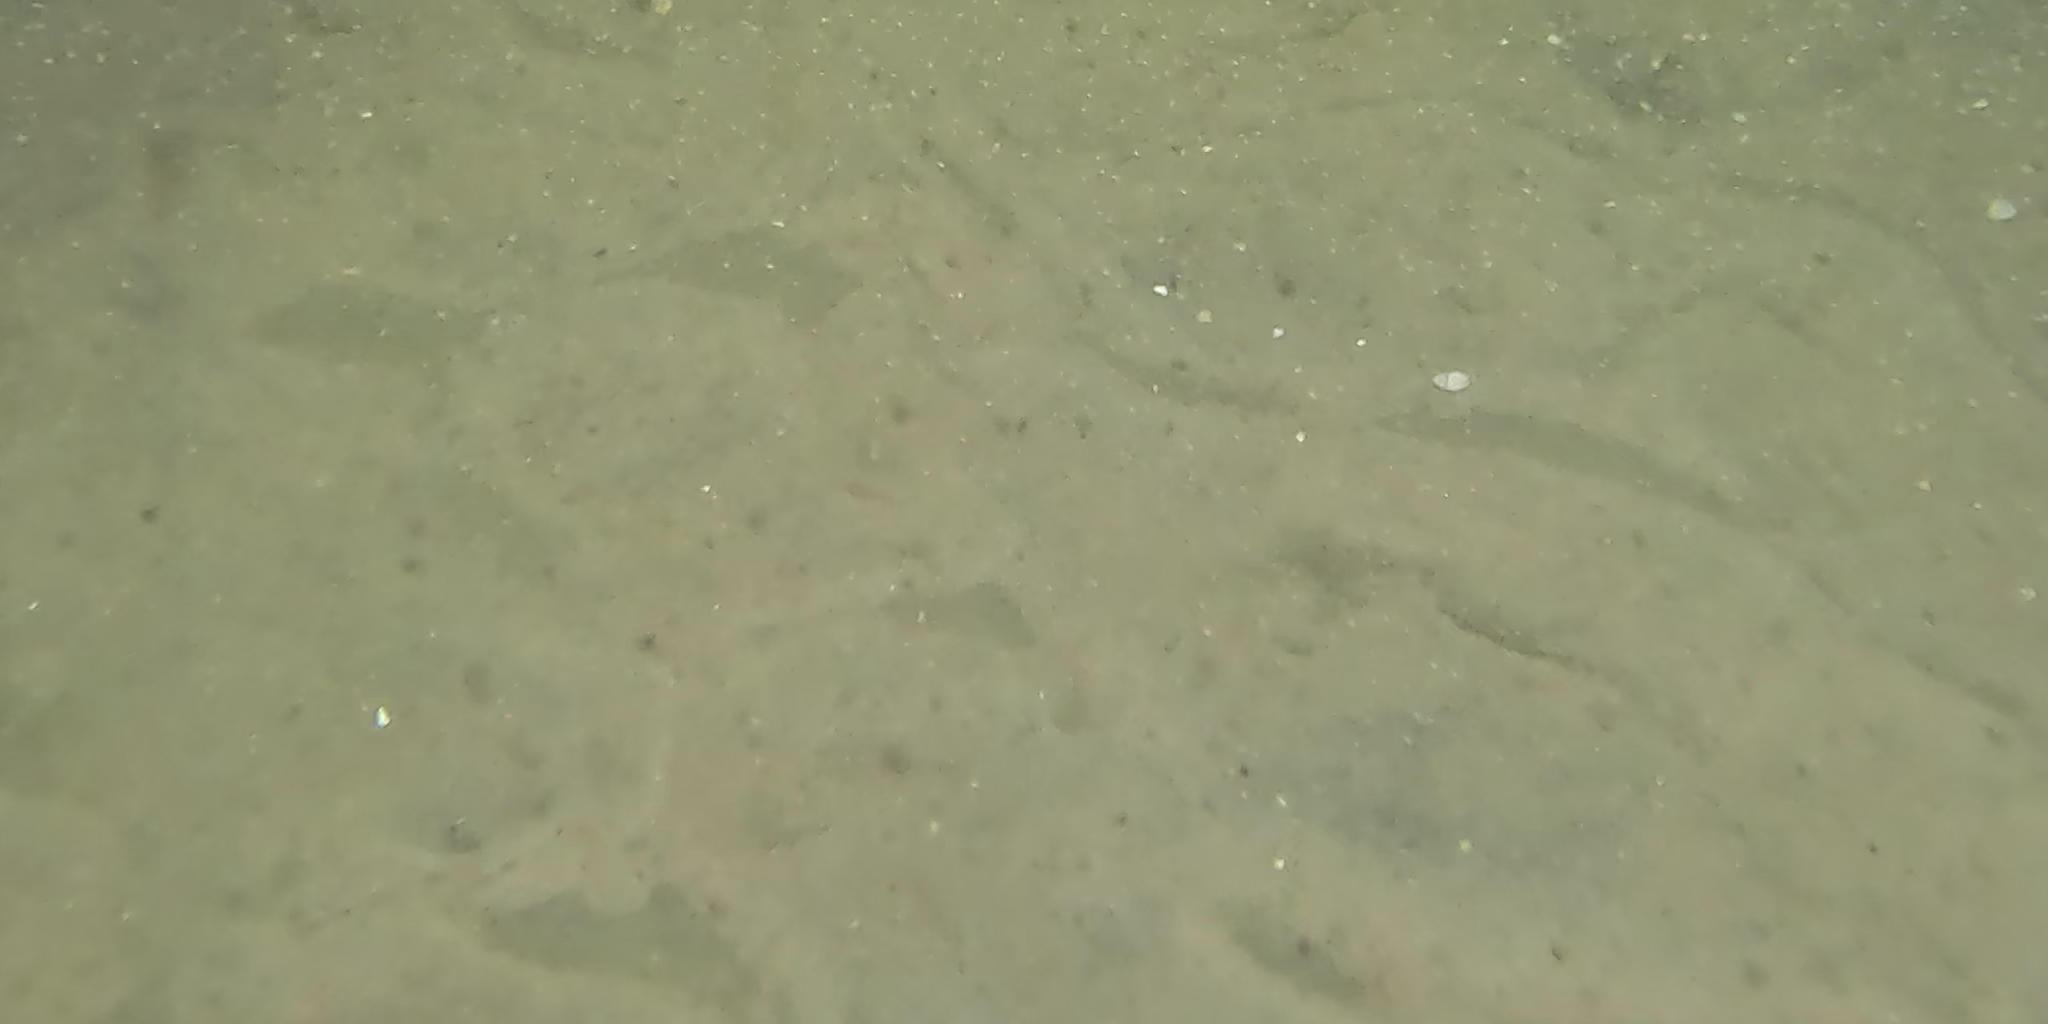
Seabed habitat: sand